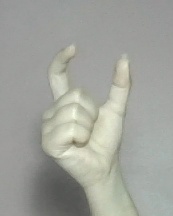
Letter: nun